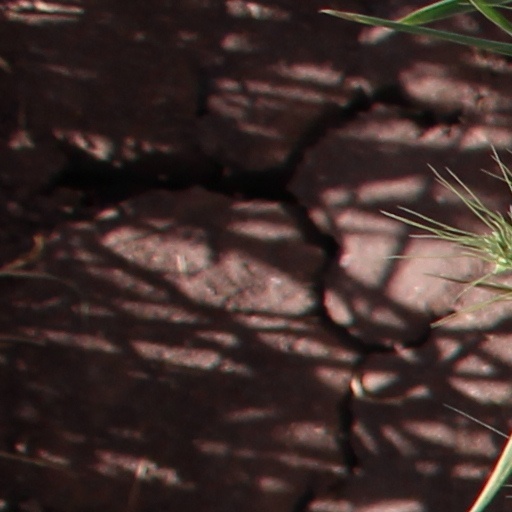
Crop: wheat